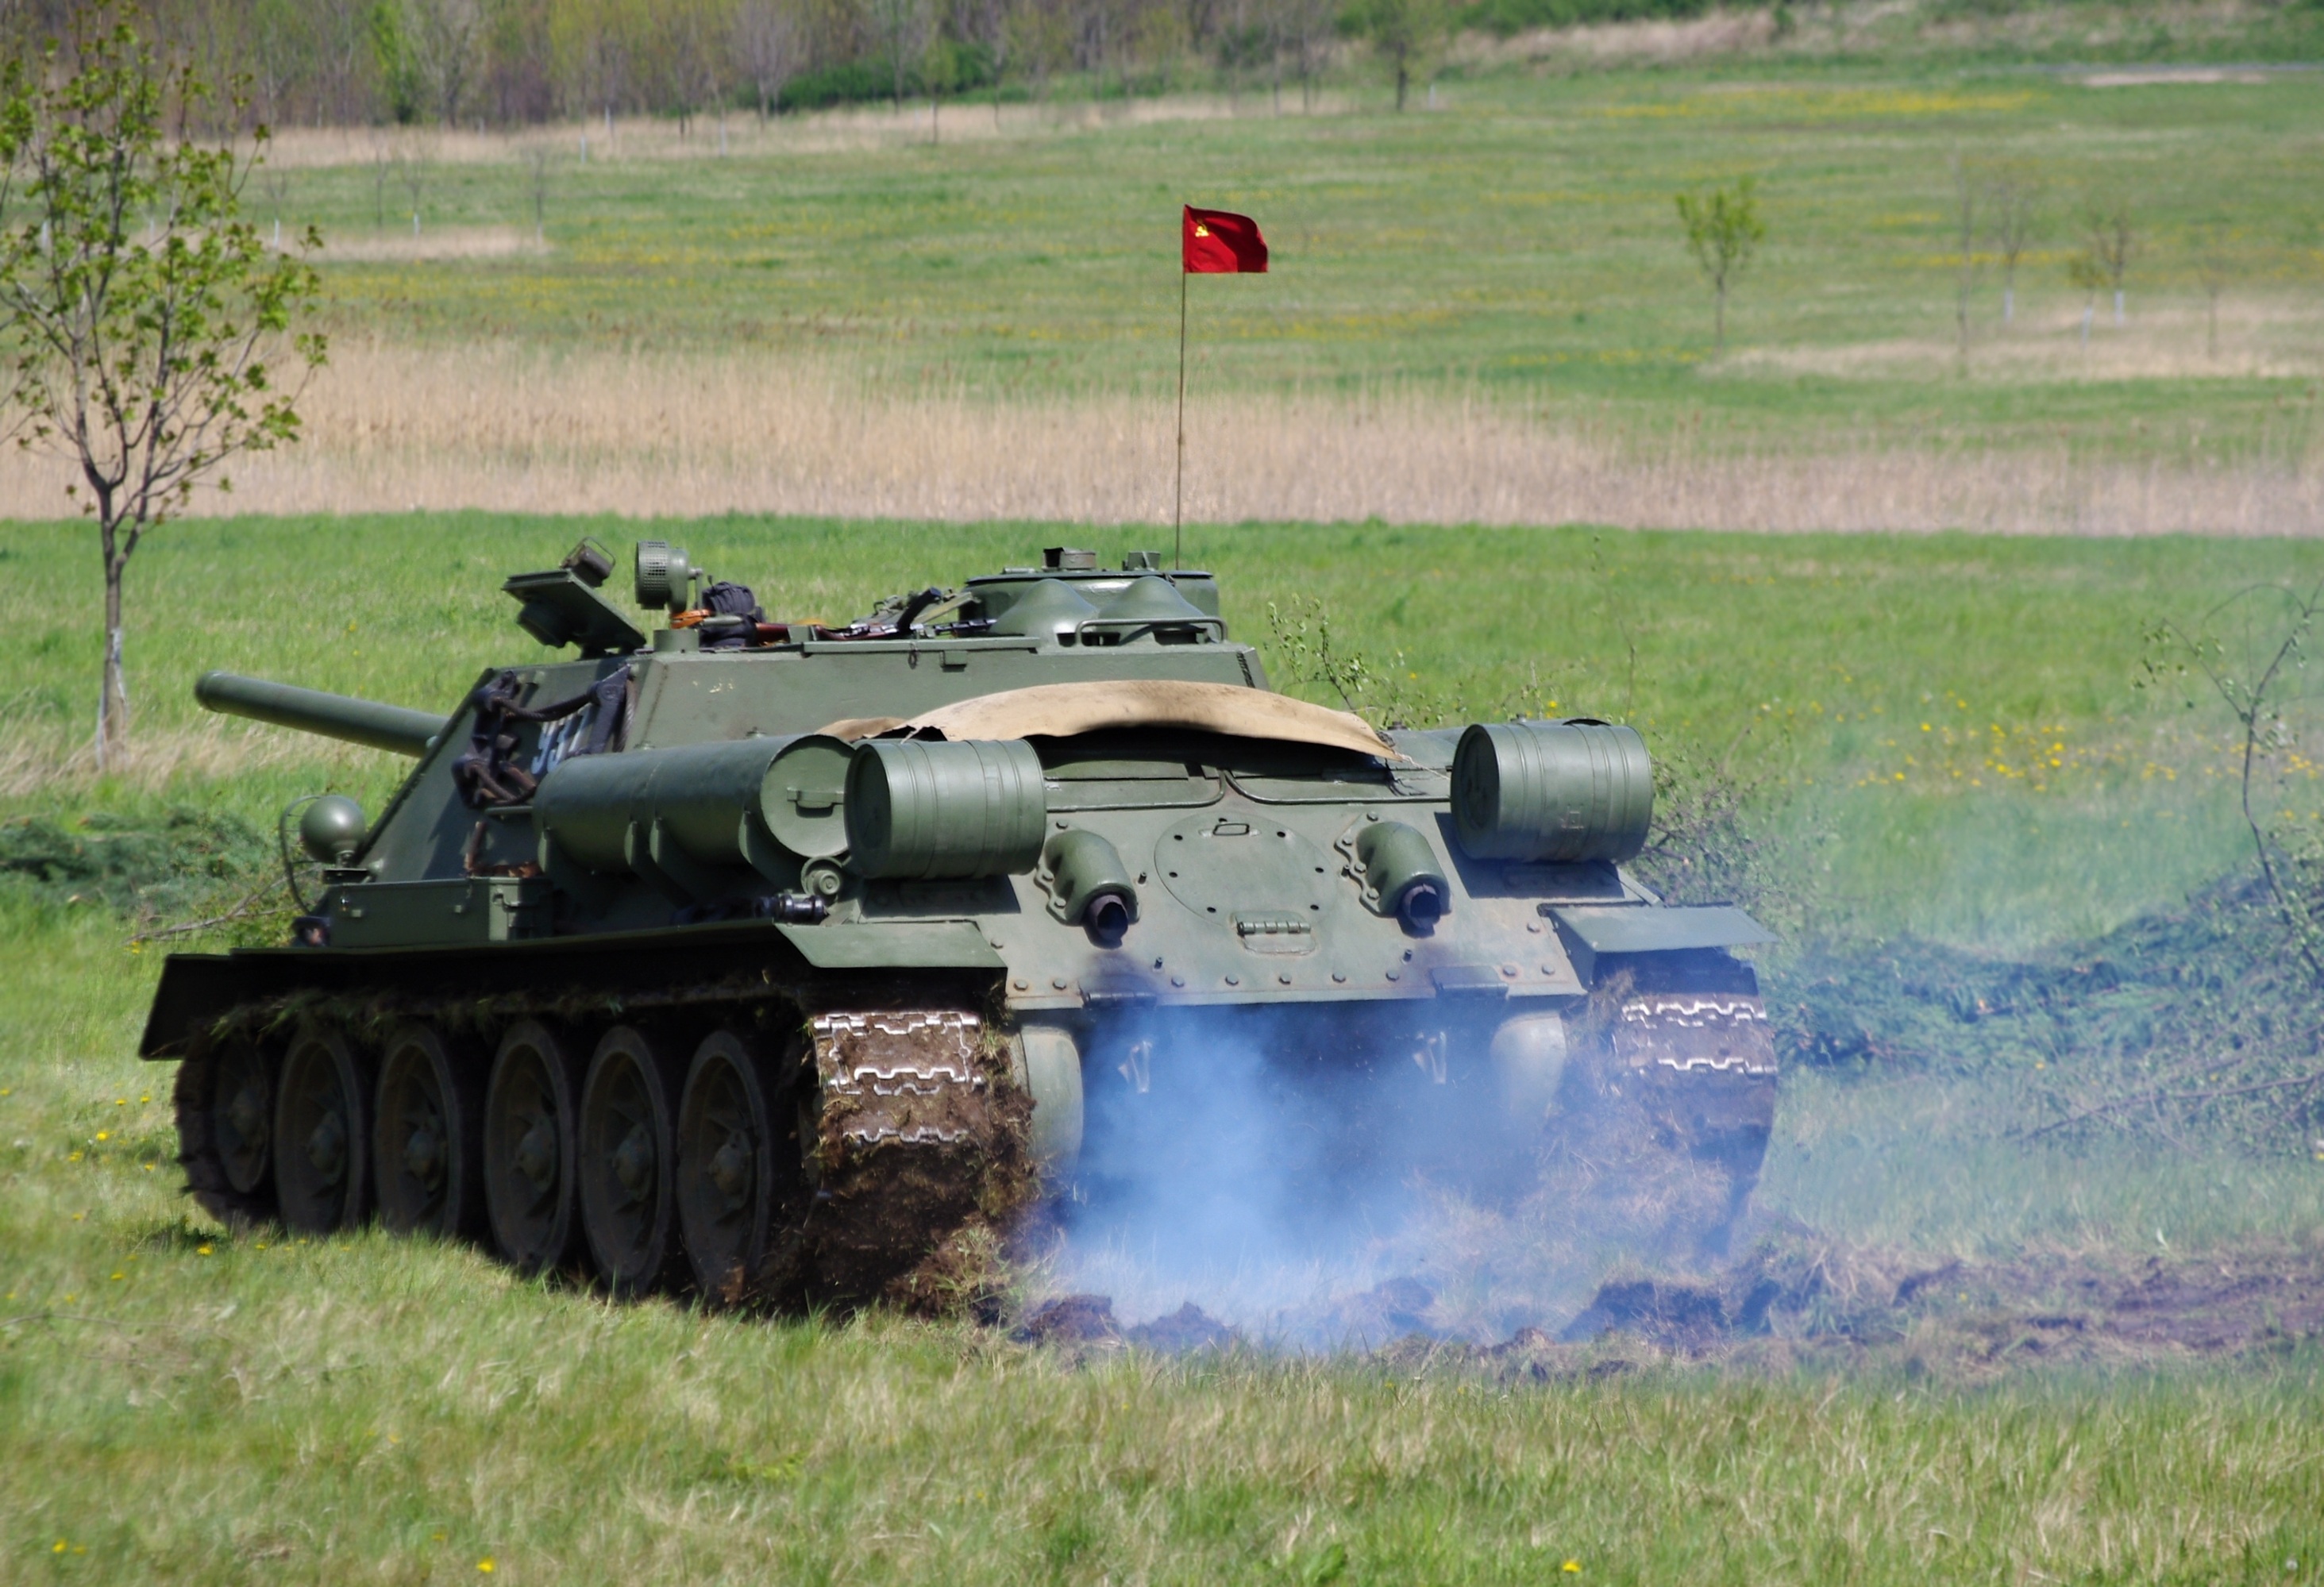
army, vehicle, weapon, fight, war, tank, warfare, land vehicle, world war i, armored car, combat vehicle, self propelled artillery, russian tank